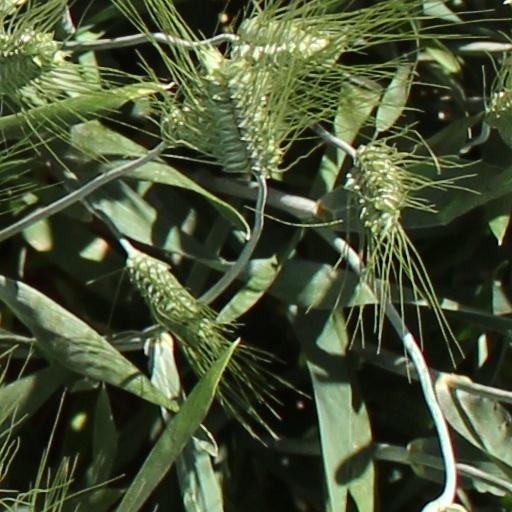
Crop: wheat